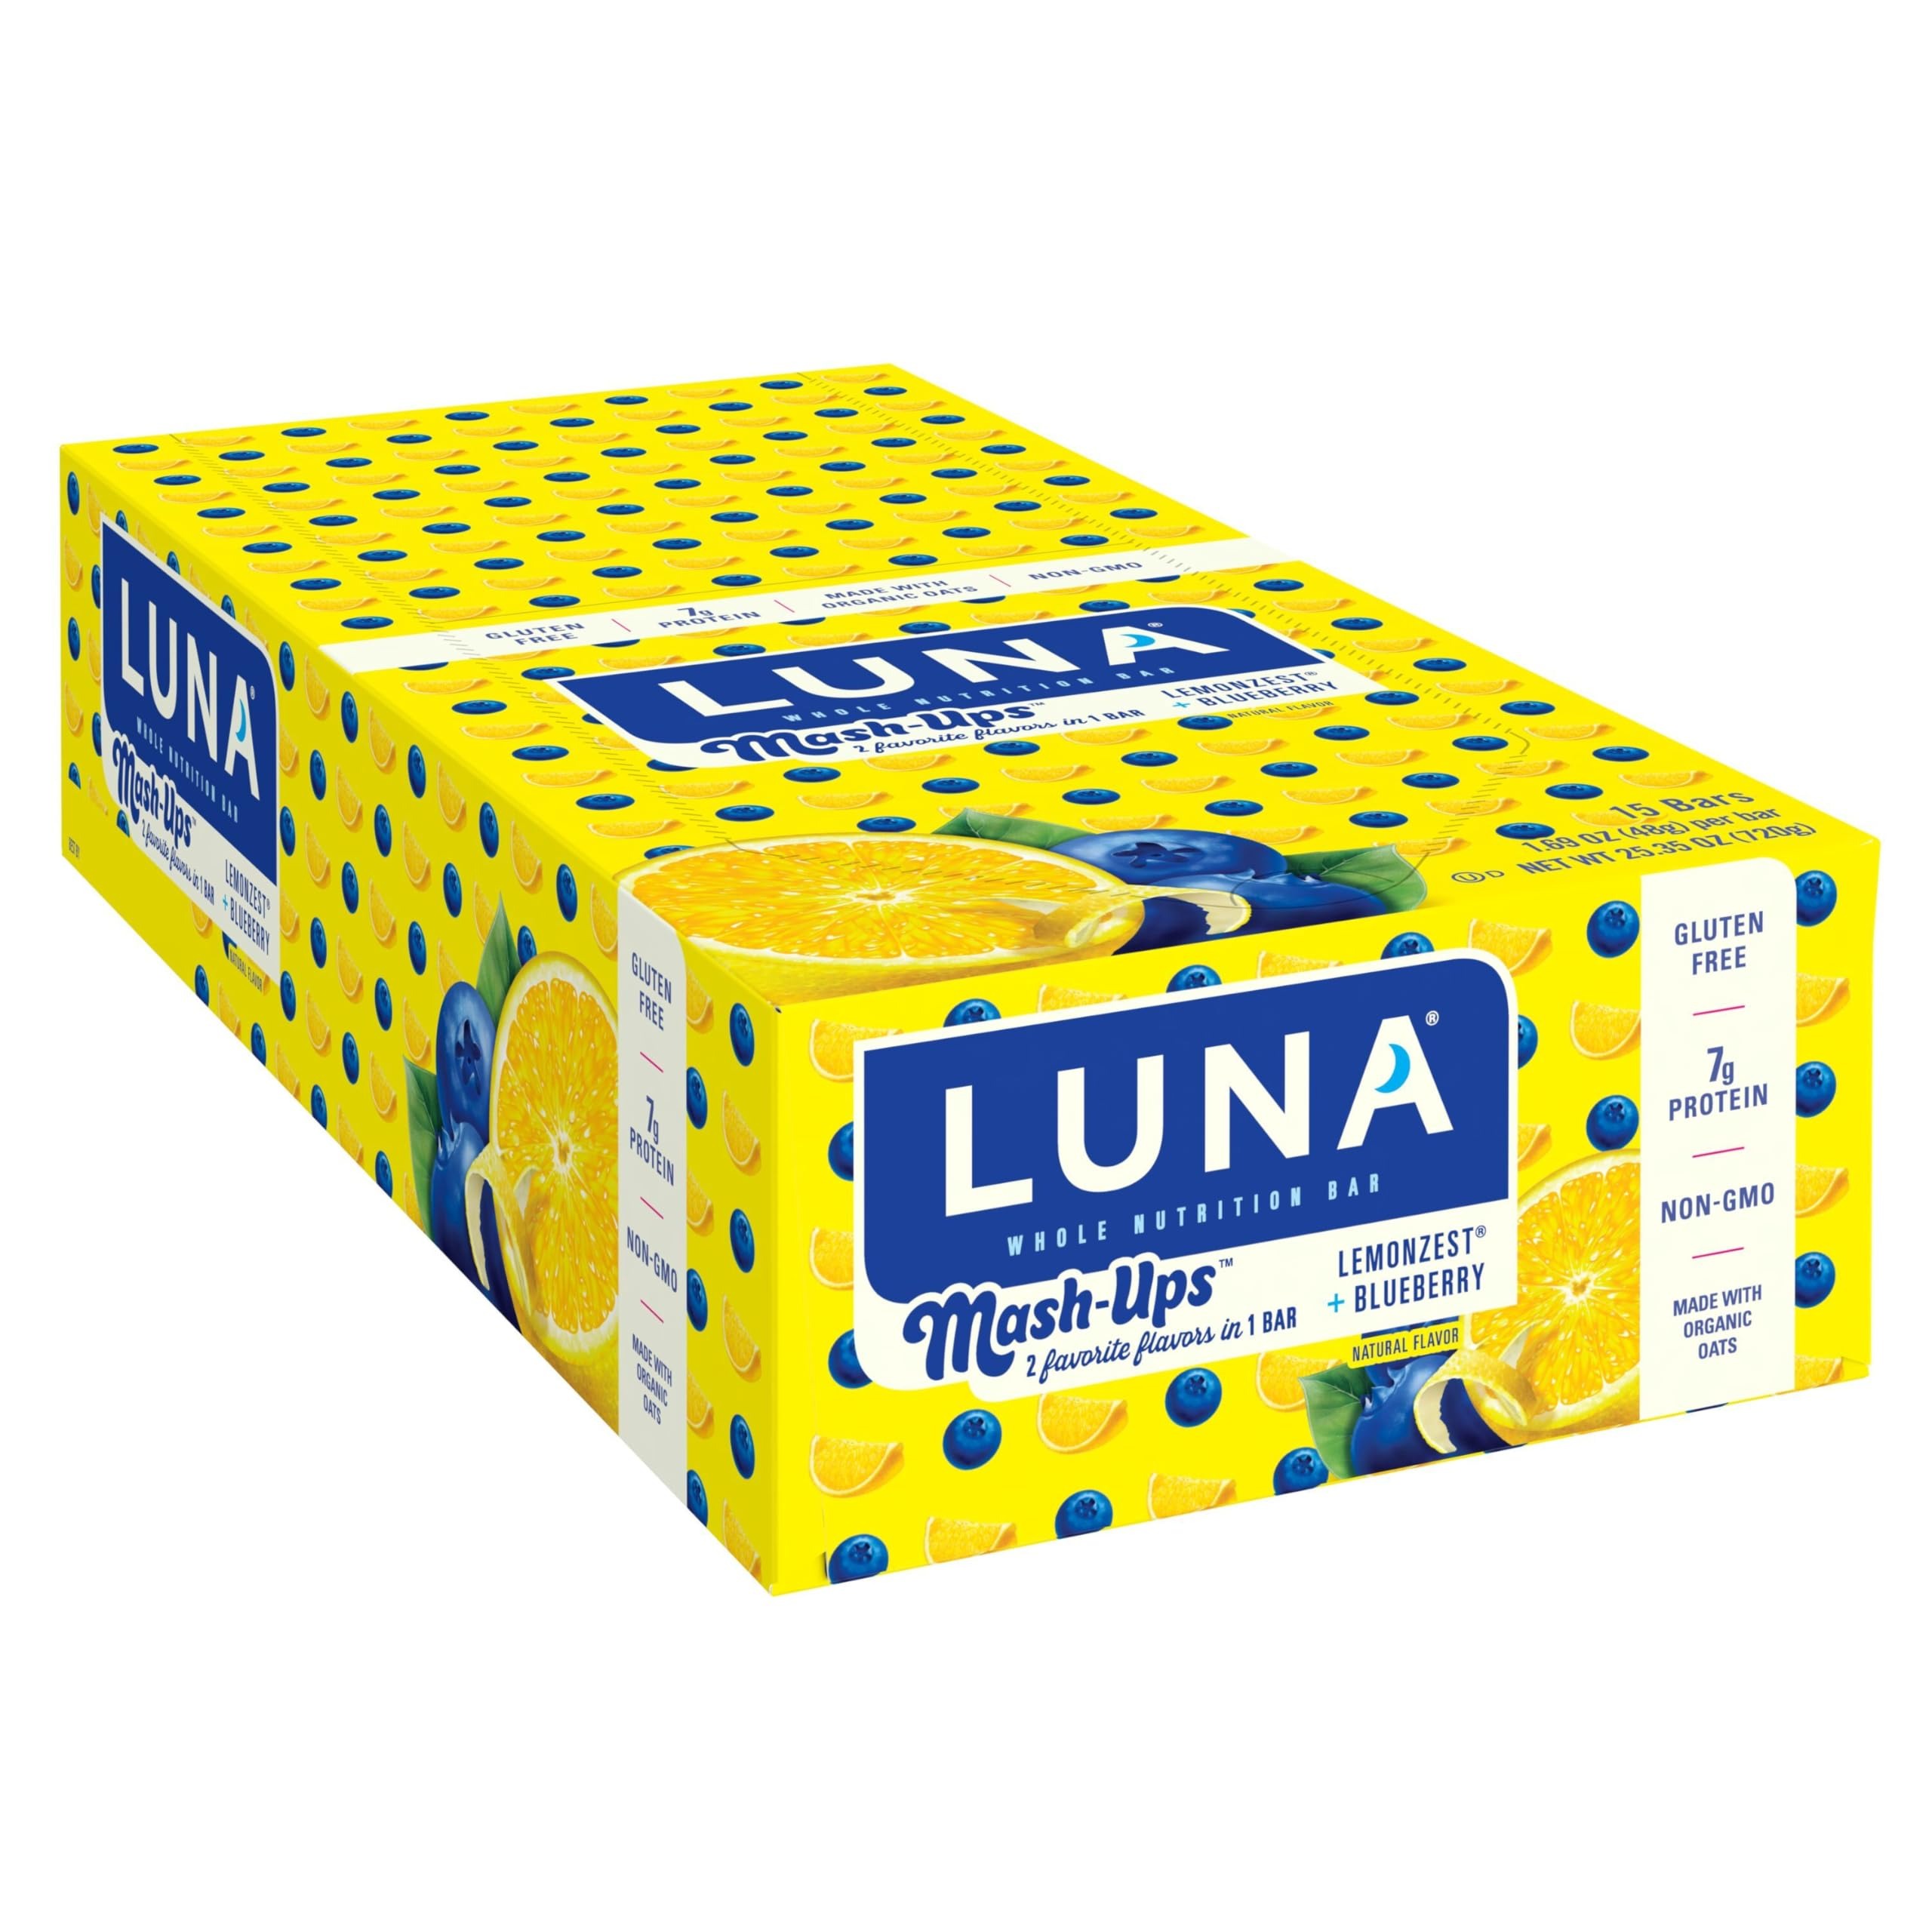
Item Name: LUNA Bar - Mash-Ups LemonZest + Blueberry Flavor - Snack Bars - Non-GMO - Gluten-Free Protein Bars - Made with Organic Oats (15 Pack)
Bullet Point 1: DELICIOUS FLAVOR AND TEXTURE: Includes one 15-pack box of LUNA Bar Mash-Ups LemonZest + Blueberry Flavor gluten-free snack bars with a light, crispy texture dipped in a creamy coating (packaging may vary)
Bullet Point 2: MORE OF THE STUFF YOU WANT: Plant-based protein bars with 7g of protein per bar to help you fight off hunger during your busy day
Bullet Point 3: LESS OF THE STUFF YOU DON’T: Non-GMO and gluten-free granola bars with no high-fructose corn syrup
Bullet Point 4: QUALITY INGREDIENTS: Made with plant-based ingredients like wholesome organic rolled oats and soy protein
Bullet Point 5: ON-THE-GO SNACK: Delicious individually-wrapped snack bars for anytime, anywhere
Value: 25.35
Unit: Ounce

Price: 10.49